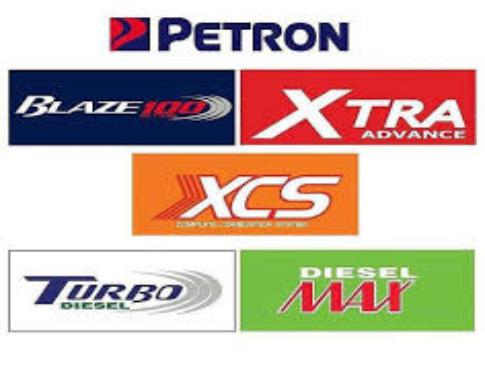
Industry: Transportation